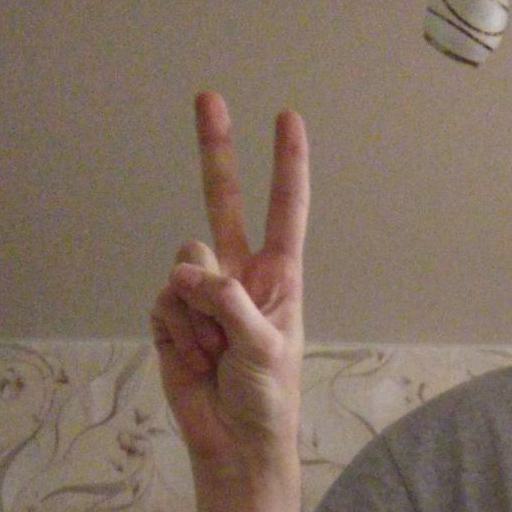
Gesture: peace